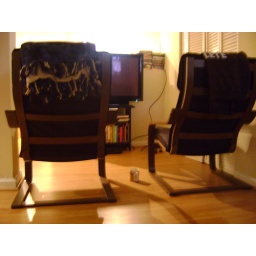
Living area with a half wall in front that separates bedroom and bathroom from living and kitchen